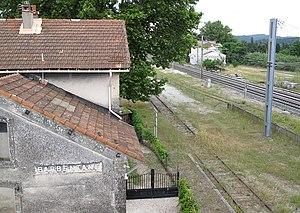
Au premier plan l'ancienne gare de la RDT 13, au fond la gare PLM. Entre elles,la ligne Avignon - Arles.
La ligne de Barbentane à Orgon, également appelée ligne des primeurs ou des messageries, est une ligne ferroviaire française à écartement standard et à voie unique non électrifiée traversant le nord de la Provence, longeant la Durance, aujourd'hui désaffectée. Elle desservait les gares de Barbentane-Rognonas, Châteaurenard, Noves, Cabannes, Saint-Andiol, Plan-d'Orgon et Orgon.